Carol Bentley Ellis

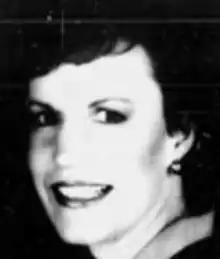
Carol Bentley (later Ellis), from a 1988 newspaper

Carol Bentley Ellis (born Carol Curtis; February 26, 1945 – December 13, 2021) was an American politician from California and a member of the Republican Party.